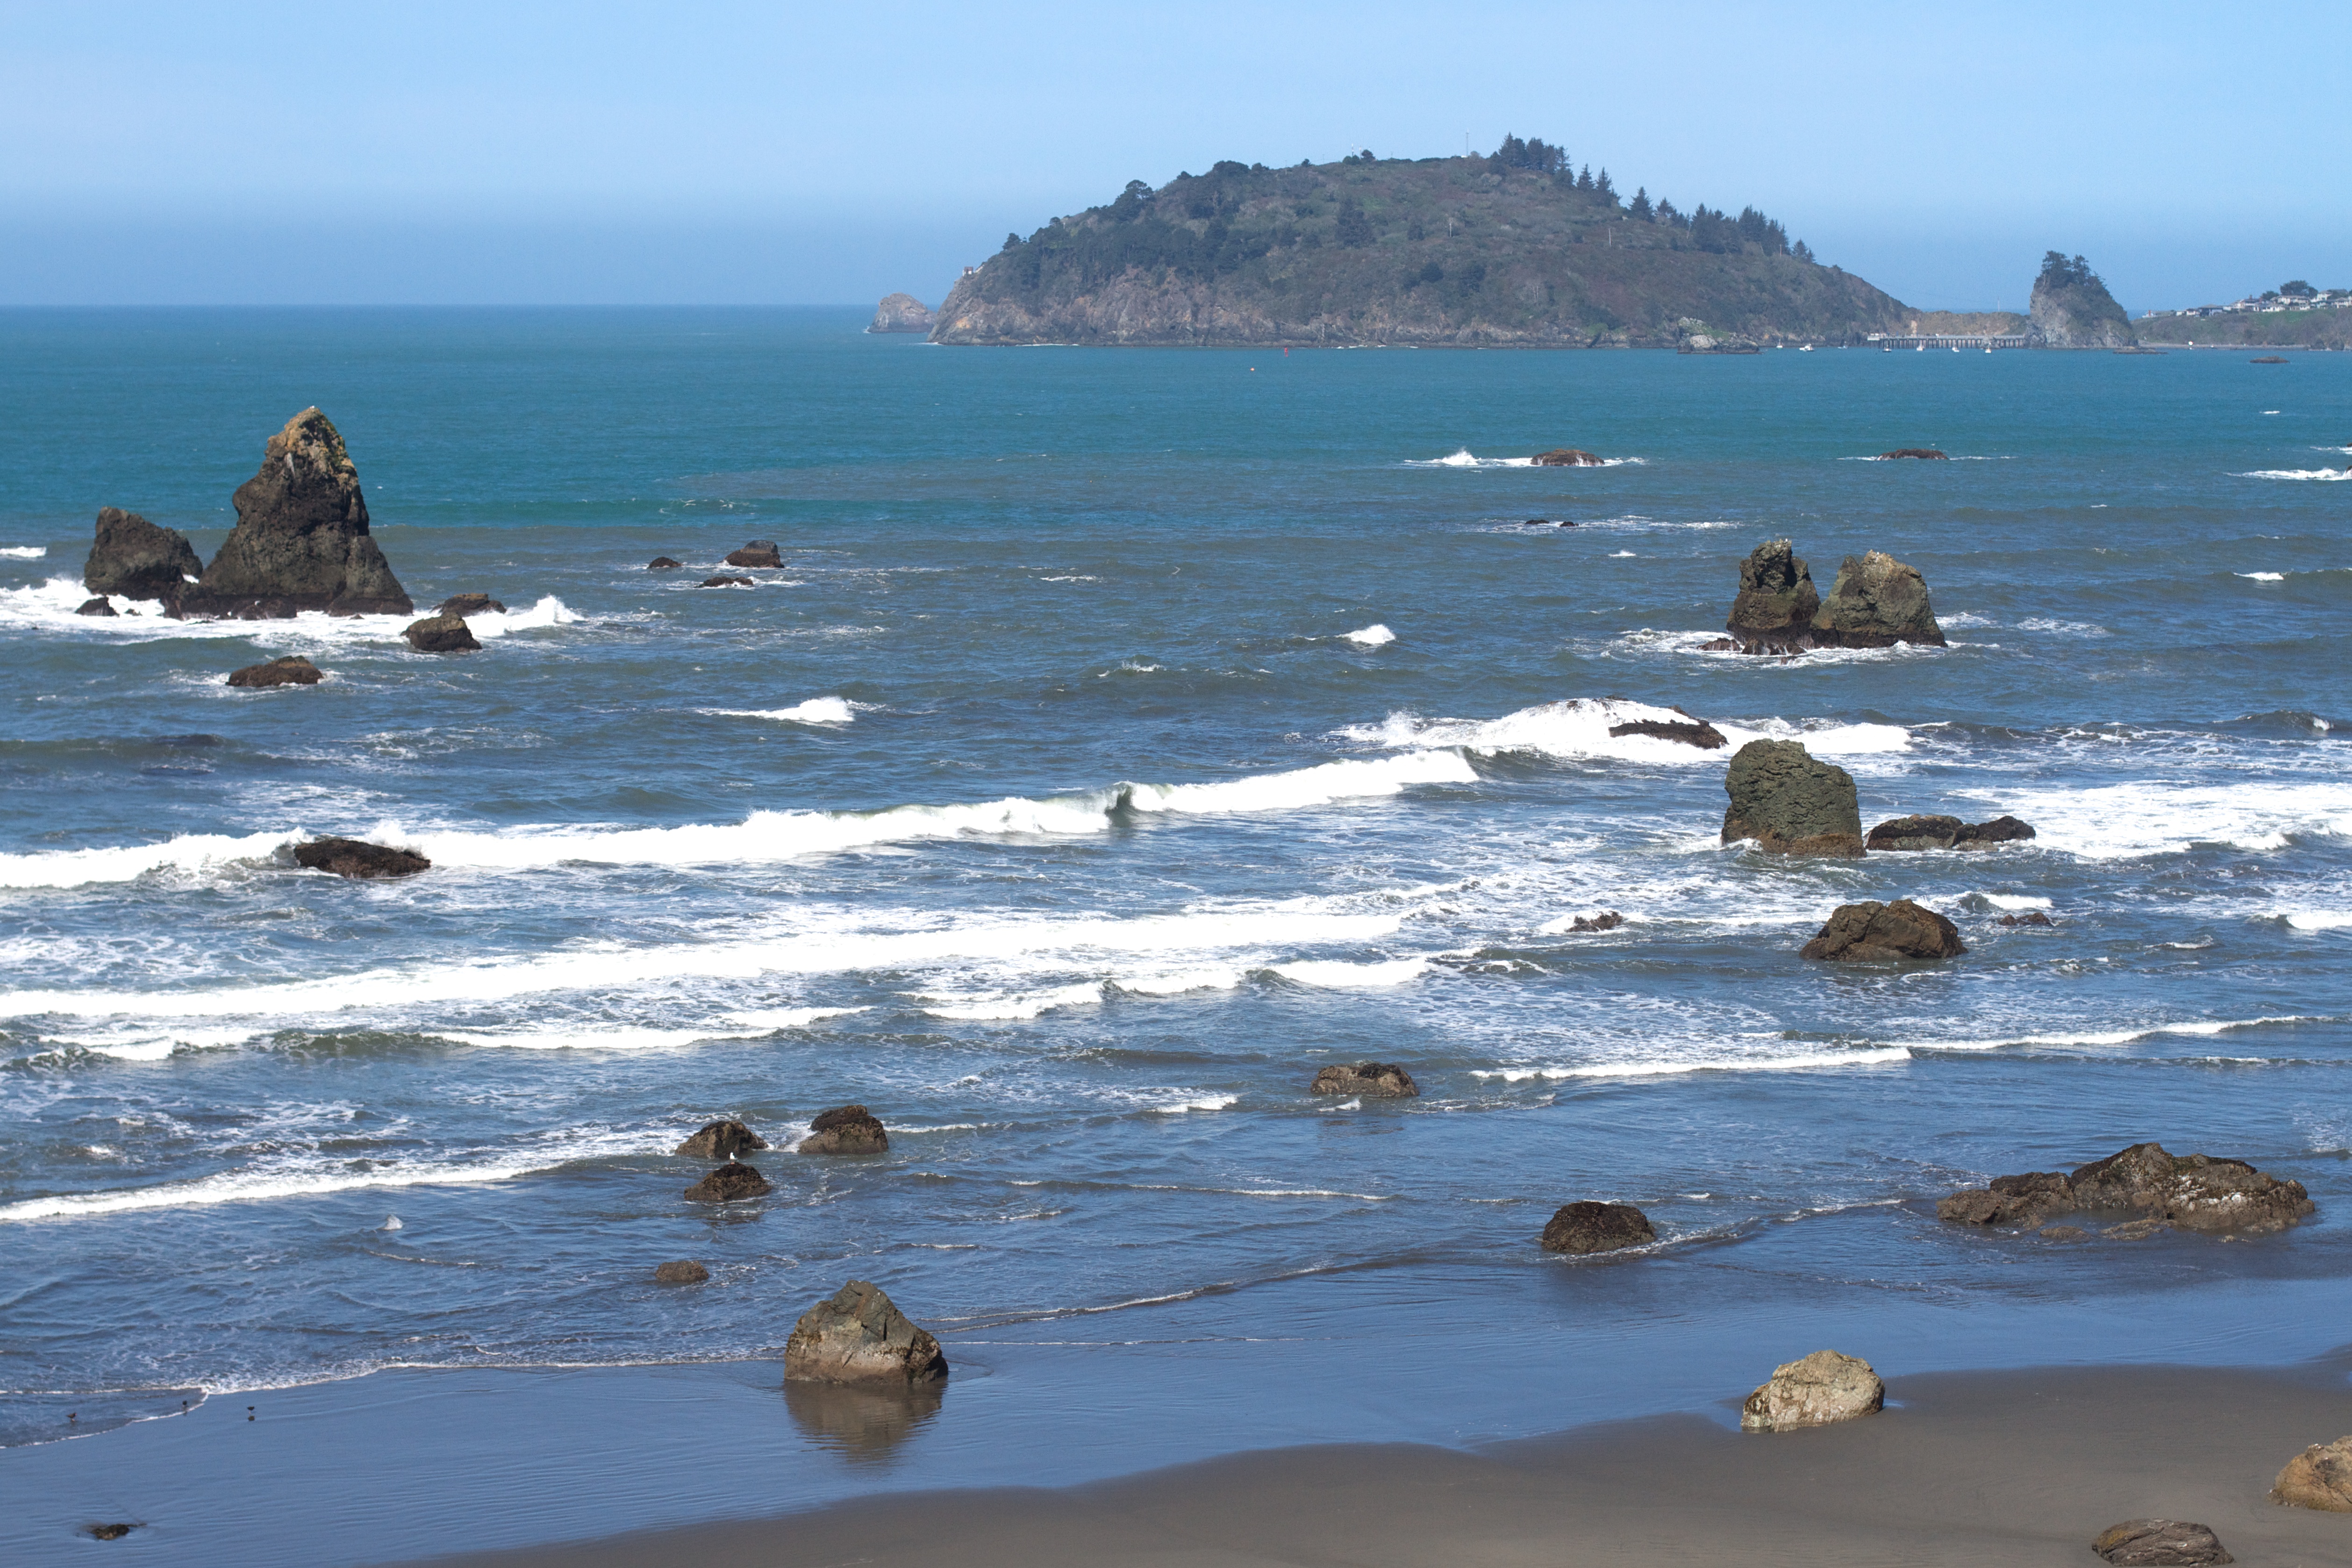
beach, sea, coast, water, sand, rock, ocean, shore, wave, vacation, cliff, cove, bay, terrain, body of water, cape, islet, wind wave